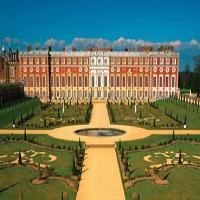
Weather: sun or clear